Reactions to the 1989 Tiananmen Square protests and massacre

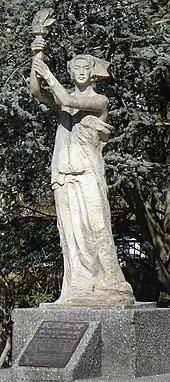
Goddess of Democracy replica at the Vancouver campus of the University of British Columbia

Using tactics similar to those used by the university students in Beijing, 1,000 protesters took to Granville Street in Vancouver, British Columbia and marched to the Chinese Consulate. The "Vancouver Sun" reported that protesters wore black armbands, carried banners with slogans like "Li Peng, you are a beast!" or "Today's menu Deng Xiaoping Stew—Free delivery all over China" and demanded a statement from the consul-general. Members of various Chinese organizations attended the demonstration including vice-president of the Chinese Benevolent Association of Canada, Gim Huey. Huey said that the weekend massacre in Beijing has ended support for state communism in China. Chinese university students from British Columbia also participated in the events. A student from the University of Victoria said, "Tiananmen Square has never been attacked by any government, even the Japanese, Chinese culture has a long civilization that was destroyed by the government".